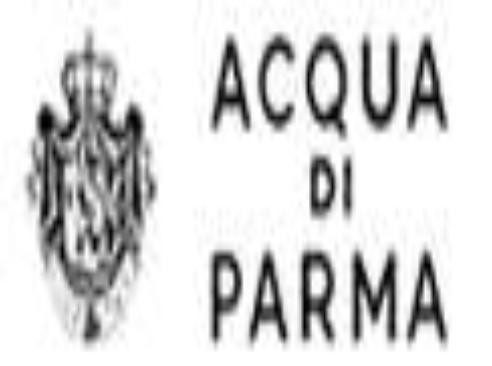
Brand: ACQUA DI PARMA
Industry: Necessities